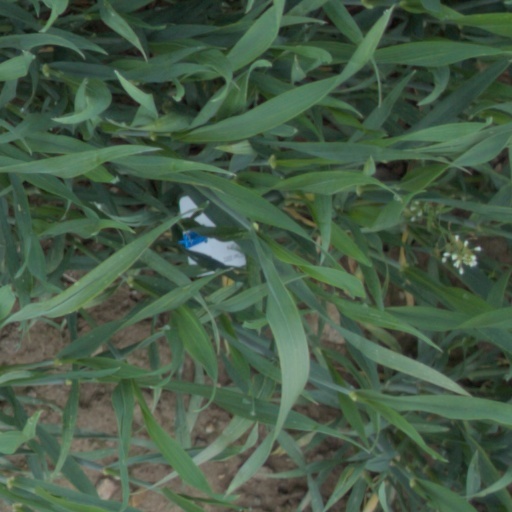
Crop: wheat